Kraljevo

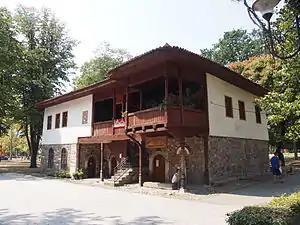
"Gospodar Vasin konak" (Master Vasa's mansion), built in 1830, the oldest preserved building

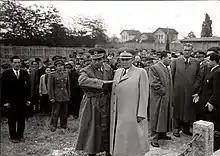
Josip Broz Tito in Kraljevo in 1951.

After the Second Serbian uprising, Karanovac was liberated in 1819 under the rule of Prince Miloš Obrenović. In that period the Orthodox Cathedral of the Holy Trinity was built; "Gospodar Vasin konak", a mansion used by wealthy guests, as well as a number of significant public buildings. Kraljevo received the first urban plan, and became an important economic city.